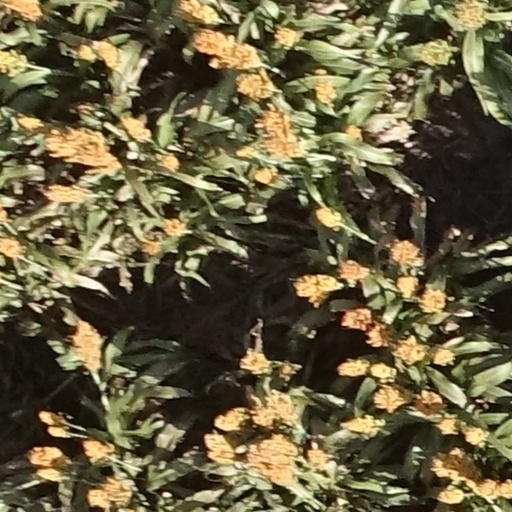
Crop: sorghum